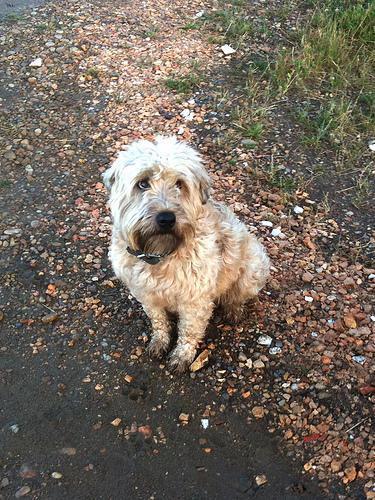
wheaten terrier